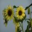
Label: sunflower